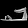
Label: Sandal